History of South India

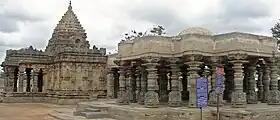
Mahadeva Temple at Itagi in the Koppal district, 1112 CE, an example of "dravida" articulation with a "nagara" superstructure

The Chalukyas ruled large parts of southern and central India between the 6th and the 12th centuries. During this period, they ruled as three related yet individual dynasties: Badami Chalukyas, Eastern Chalukyas, Western Chalukyas. The Badami Chalukyas were the earliest dynasty which ruled from Vatapi (modern Badami) from the middle of the 6th century. The Badami Chalukyas began to assert their independence at the decline of the Kadamba dynasty of Banavasi and rapidly rose to prominence during the reign of Pulakeshin II. After the death of Pulakeshin II, the Eastern Chalukyas became an independent kingdom in the eastern Deccan region. They ruled from Vengi until about the 11th century. In the western Deccan, the rise of the Rashtrakutas in the middle of the 8th century eclipsed the Badami Chalukyas before being revived by their descendants, the Western Chalukyas, in the late 10th century. The Western Chalukyas ruled from Kalyani (modern Basavakalyan) until the end of the 12th century.